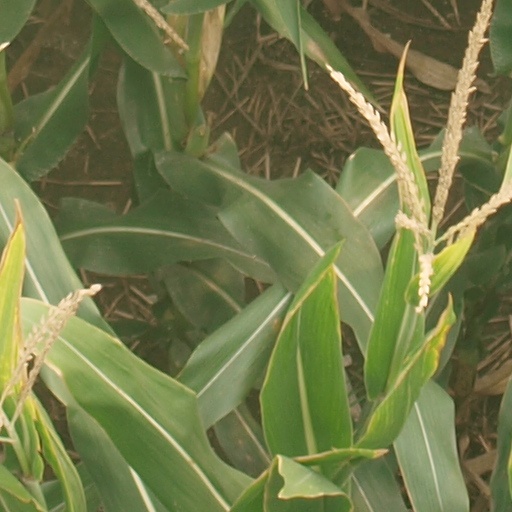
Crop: maize; corn